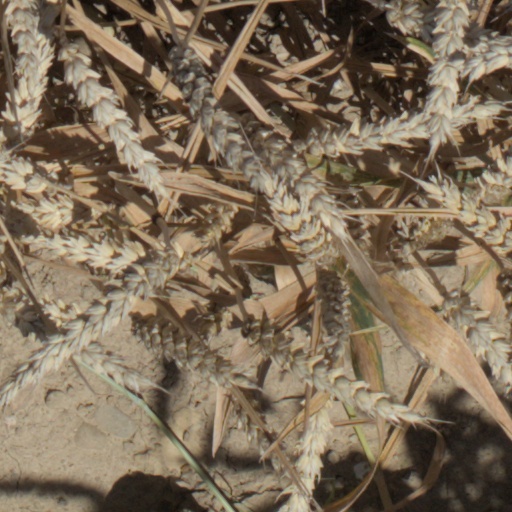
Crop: wheat